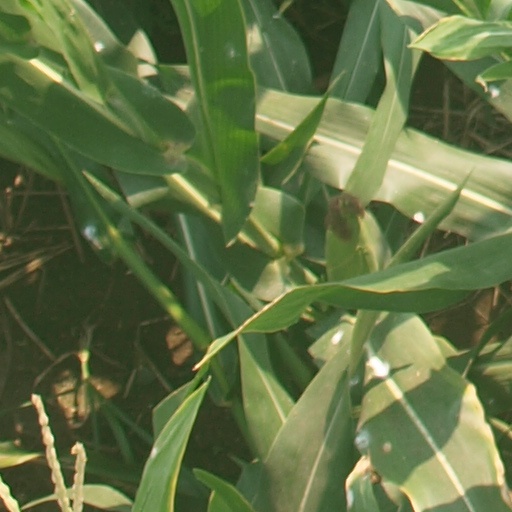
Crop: maize; corn